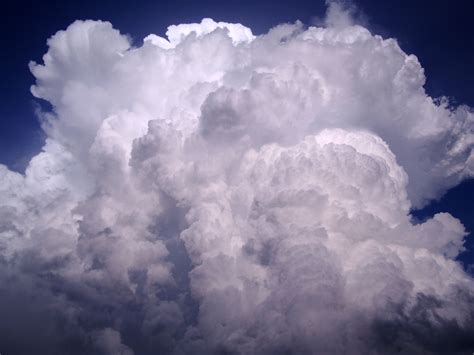
Weather: cloudy or overcast